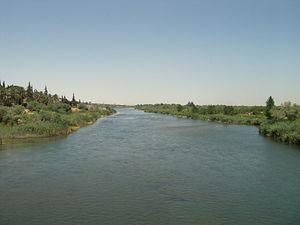
Deir ez-Zor, ou Deir-es-Zor, Deir-Zor, Deir Ezzor est une ville de Syrie située sur les rives de l'Euphrate ; elle est la capitale du gouvernorat du même nom, à 450 km de Damas. En 1994, la ville avait une population d’environ 133 000 habitants, et plus de 283 000 en 2009. Deir ez-Zor était une ville agricole prospère jusqu'à la bataille de Deir ez-Zor entre 2014 et novembre 2017, mois au cours de laquelle la ville a été reprise par l'armée syrienne.